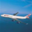
Label: airplane